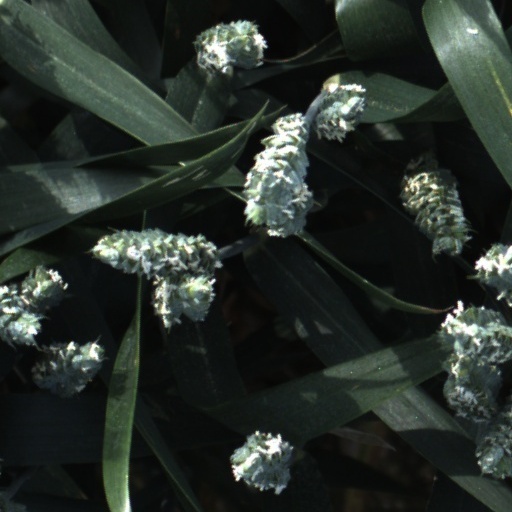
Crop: wheat